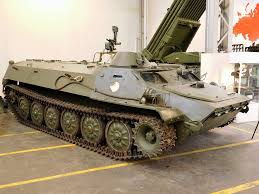
Label: MT_LB